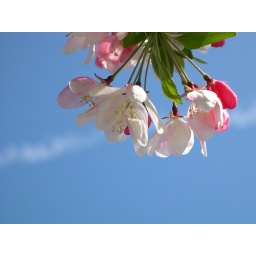
The apple blossoms and the sky were glorious today.my eyes delight inpink blossoms against blue skyfull with spring's glory